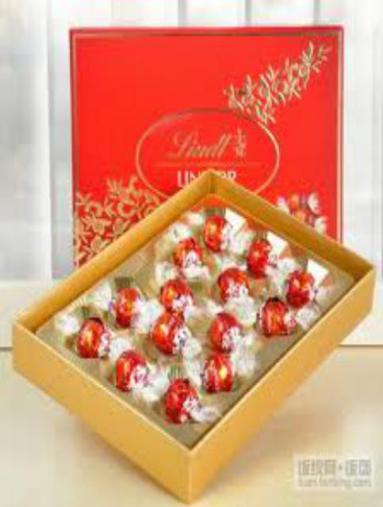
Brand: lindt
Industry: Food